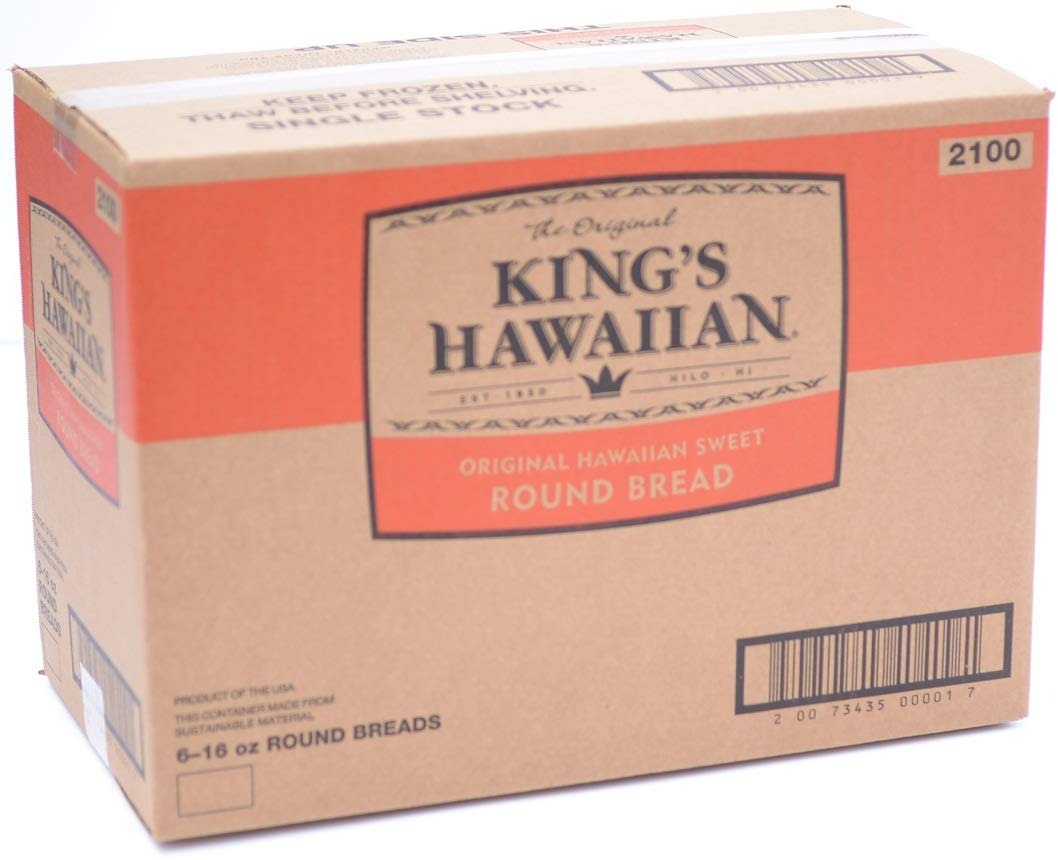
Item Name: Kings Hawaiian Original Sweet Round Bread, 16 Ounce -- 6 per case.
Value: 16.0
Unit: Ounce

Price: 54.245